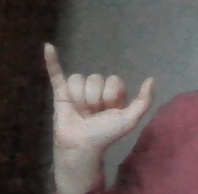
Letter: ya